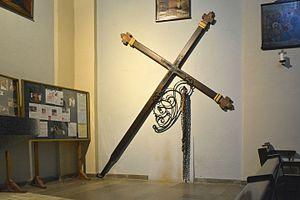
Le Catène de Sartène est une procession nocturne qui se déroule dans la ville de Sartène en Corse et qui symbolise la montée du Christ au Golgotha. Le Catenacciu de Sartène est le plus célèbre de Corse. Le nom Catenacciu, qui signifie "l'enchaîné", vient de la chaîne que traîne le pénitent rouge. En fait, la "chaîne" se réfère d'abord à la cérémonie, à la procession et, deuxièmement, au pénitent, celui qui tire la chaîne.